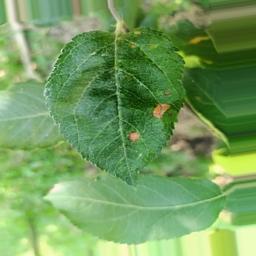
Label: Alternaria